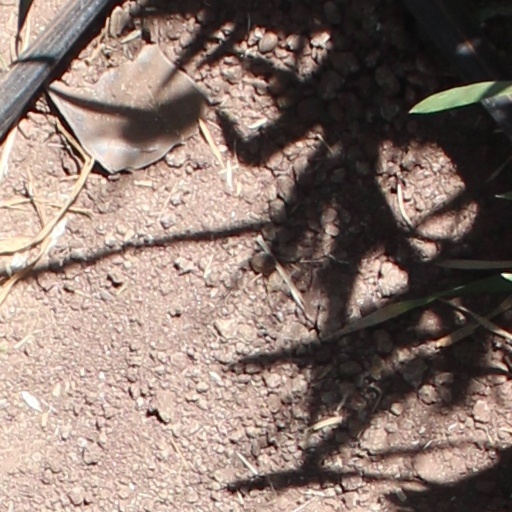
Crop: wheat